Working class

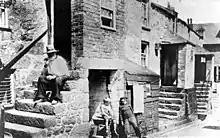
Working class life in Edwardian St Ives in Cornwall, England, 1906

As with many terms describing social class, "working class" is defined and used in different ways. One definition used by many socialists is that the working class includes all those who have nothing to sell but their labour, a group otherwise referred to as the proletariat. In this sense, the working class includes white and blue-collar workers, manual and menial workers of all types, excluding individuals who derive their livelihood from business ownership or the labour of others. The term, which is primarily used to evoke images of laborers suffering "class disadvantage in spite of their individual effort", can also have racial connotations, applying diverse themes of poverty and implications about whether one is deserving of aid.